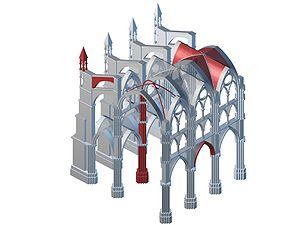
La croisée d'ogives est un facteur déterminant de l'essor de l'architecture gothique. Développée à partir de la fin du XIᵉ siècle, elle constitue une structure d'arcs en plein-cintre puis brisés en voussoirs de pierre se rejoignant sur une clef au centre des diagonales d'une travée carrée, barlongue ou d'un hexagone puis couvert par un remplissage de voutains légers posés sur les nervures. Cette technique permet de reporter le poids et les poussées de la voûte aux pieds des arcs sur des sommiers contrebutés par des arcs boutants. Sa mise en œuvre limite les travaux de coffrage aux arcs mais son équilibrage est plus complexe et sa fragilité impose une couverture. Cette innovation donne la liberté d'utiliser l'espace entre les arcs pour y installer de larges baies et créer une architecture de lumière et d'élan vers le ciel.